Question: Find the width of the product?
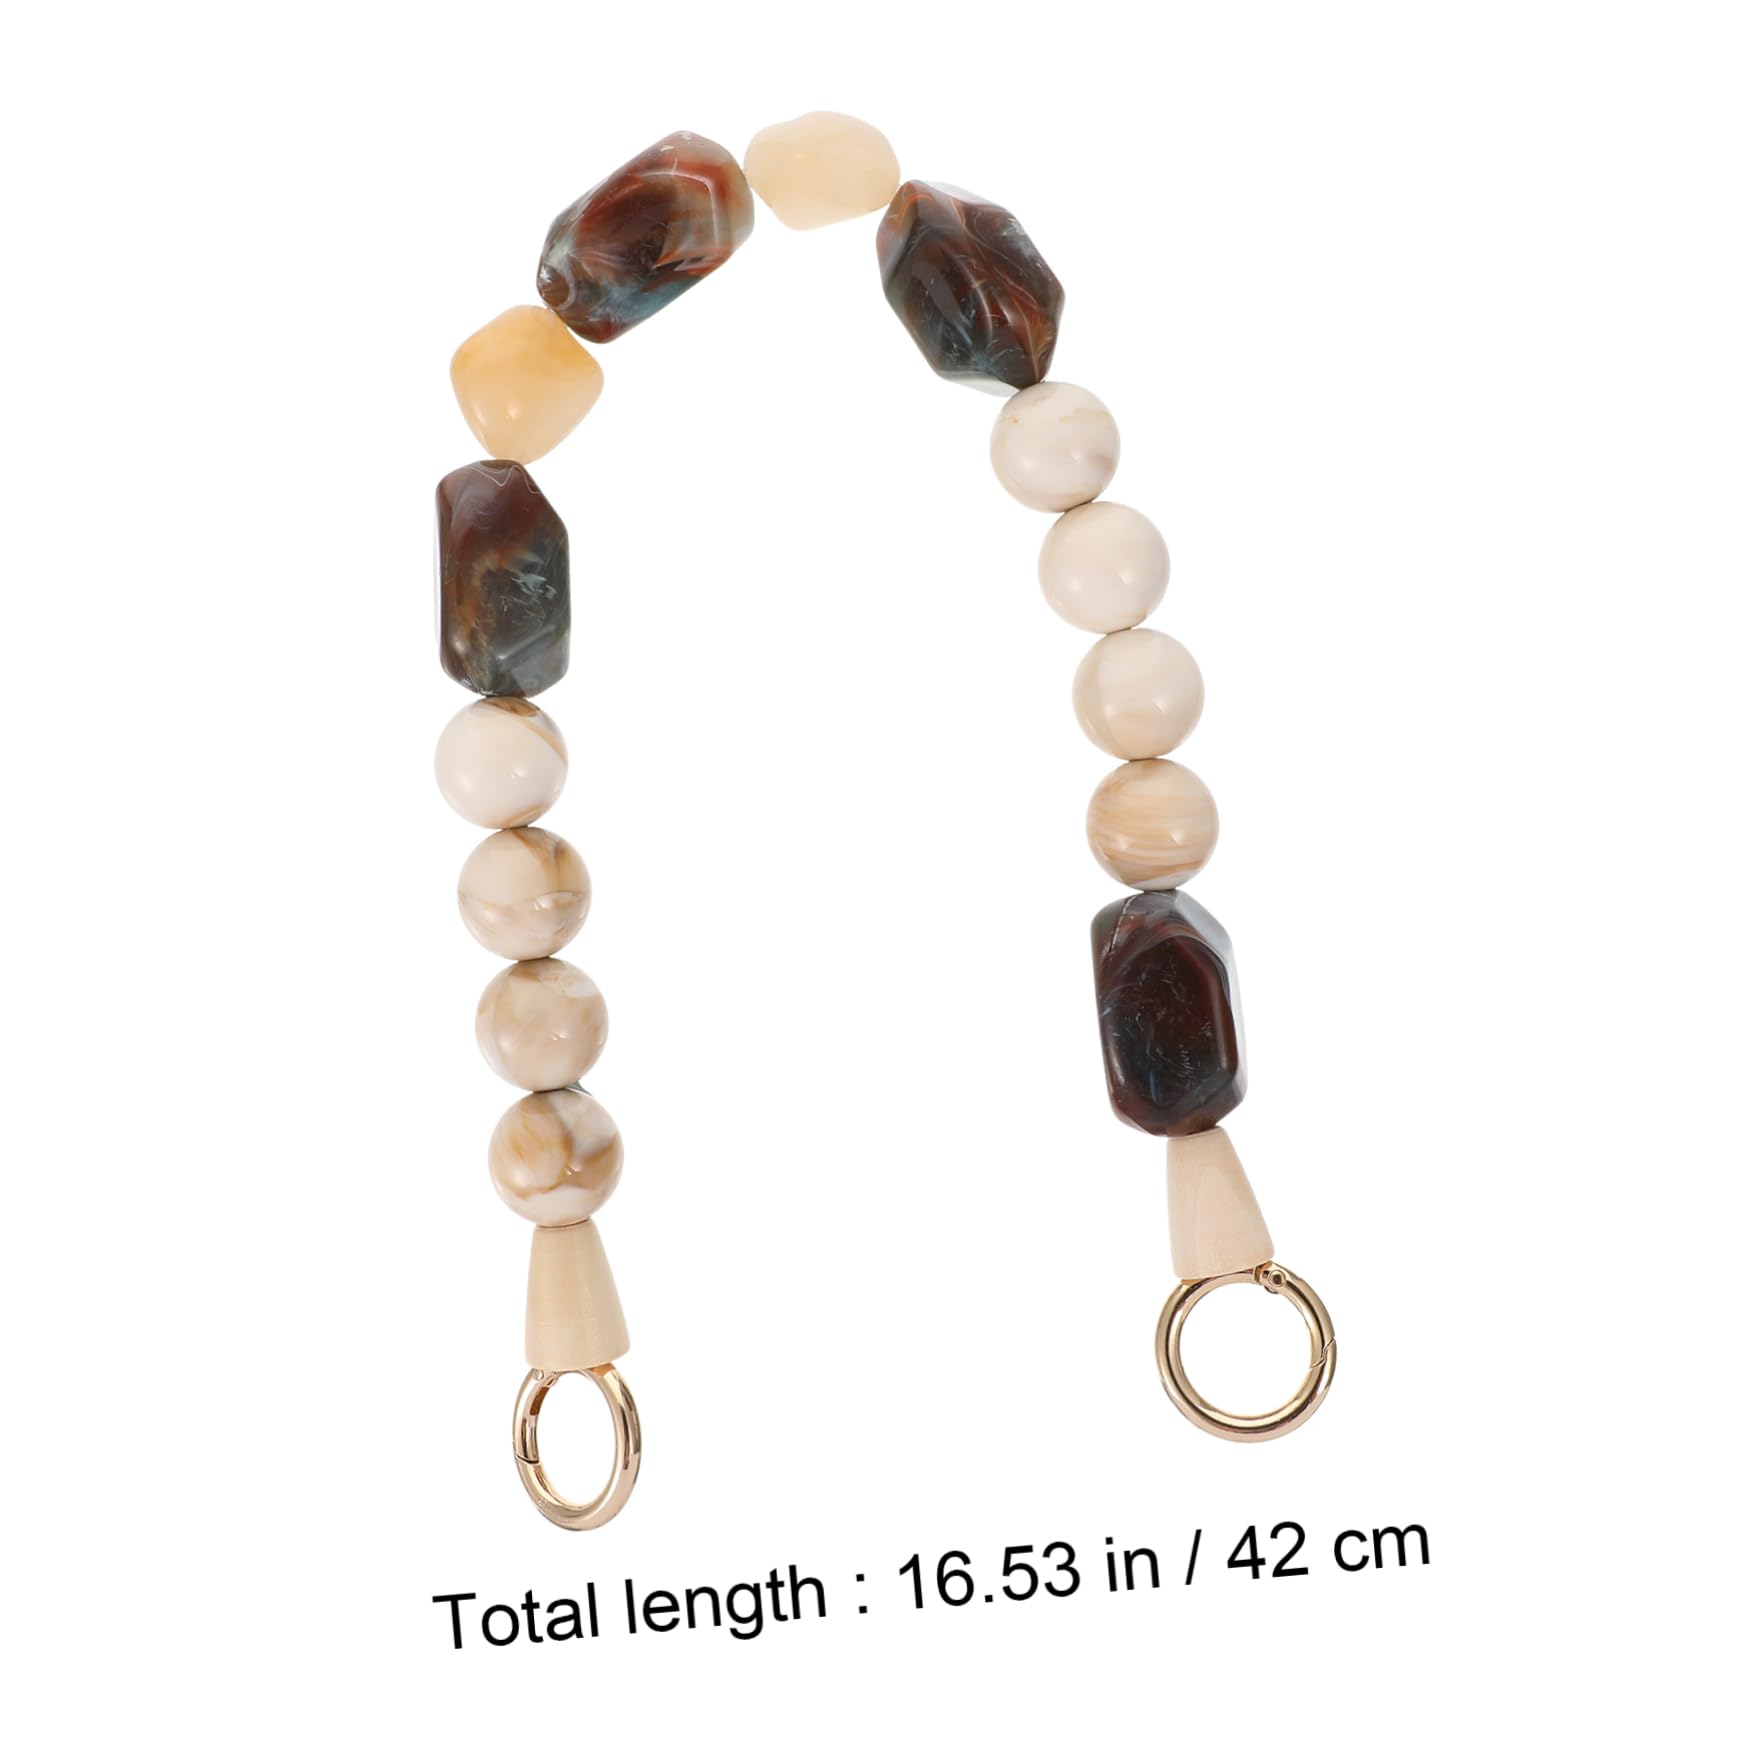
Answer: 16.53 inch